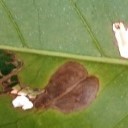
Label: Miner